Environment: real
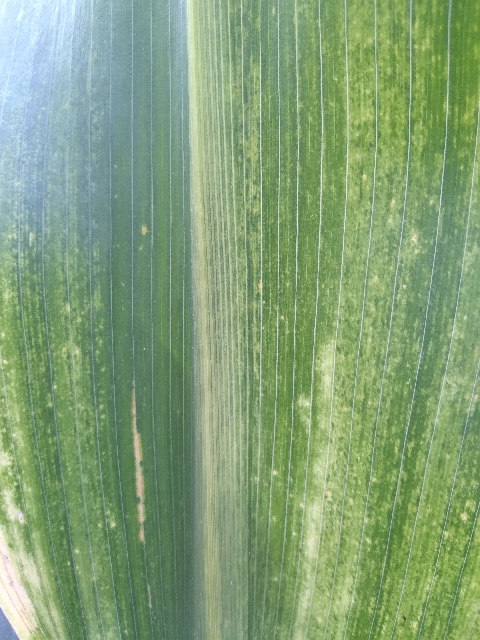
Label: lethal_necrosis